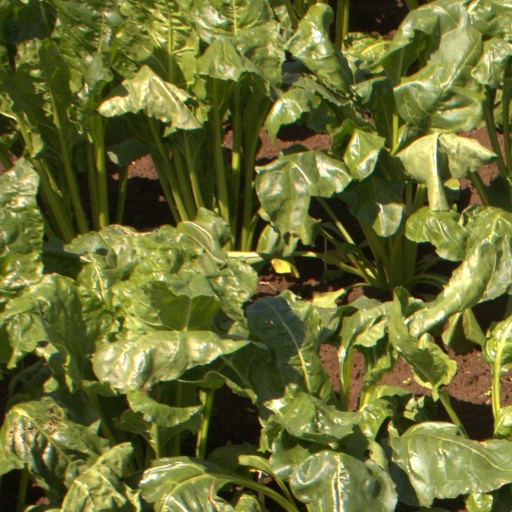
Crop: sugar beet